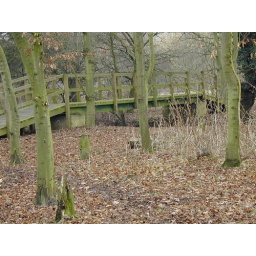
The wooden bridge in the Junior Rangers Reserve at Dinton Pastures